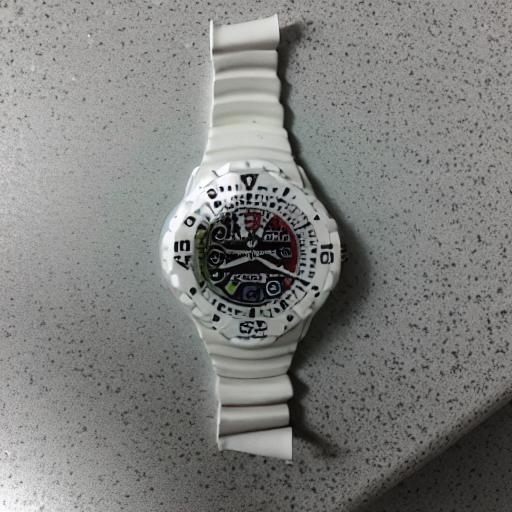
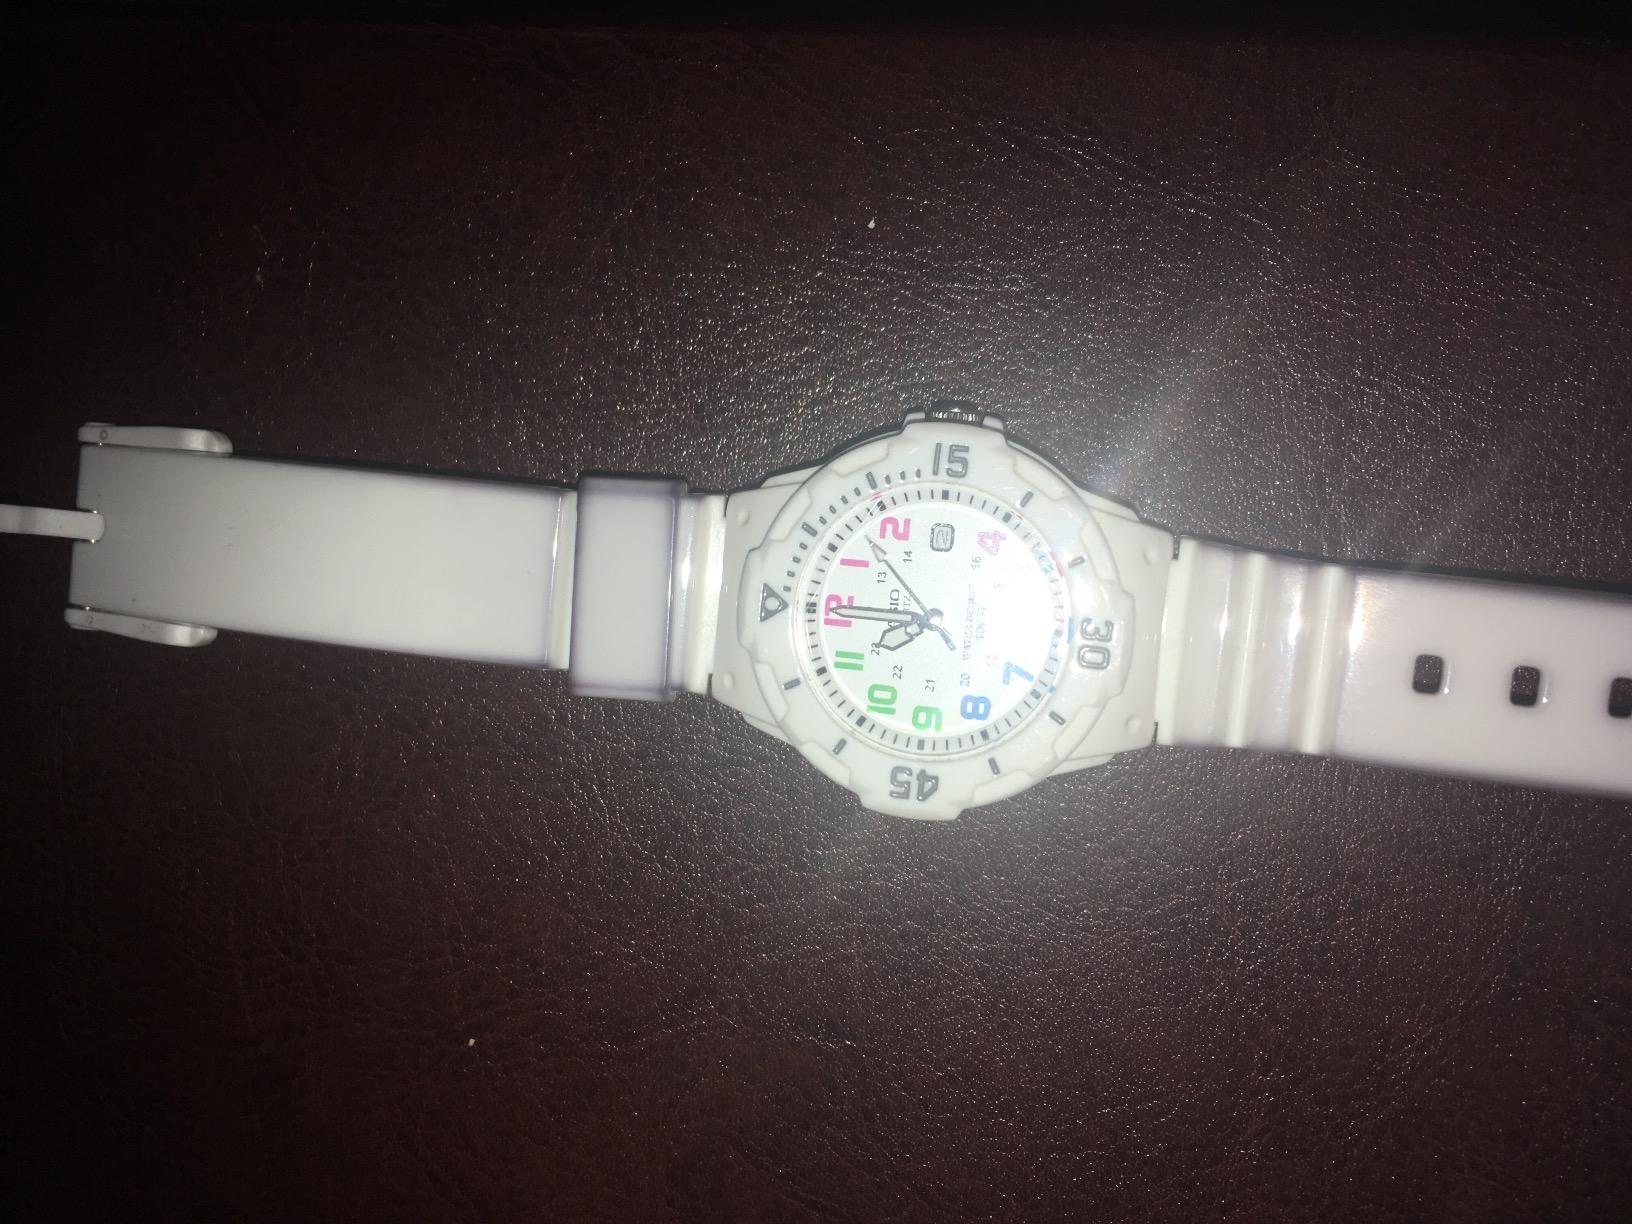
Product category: accessories_watch
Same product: no